Dorothy Parker

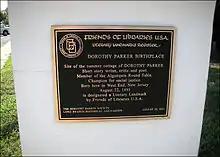
Plaque at Parker's birthplace

In early 2020, the NAACP moved its headquarters to downtown Baltimore and how this might affect Parker's ashes became the topic of much speculation, especially after the NAACP formally announced it would later move to Washington, D.C.